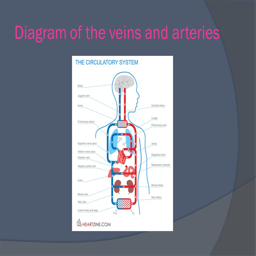
diagram of the veins and arteries